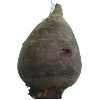
Label: beetroot